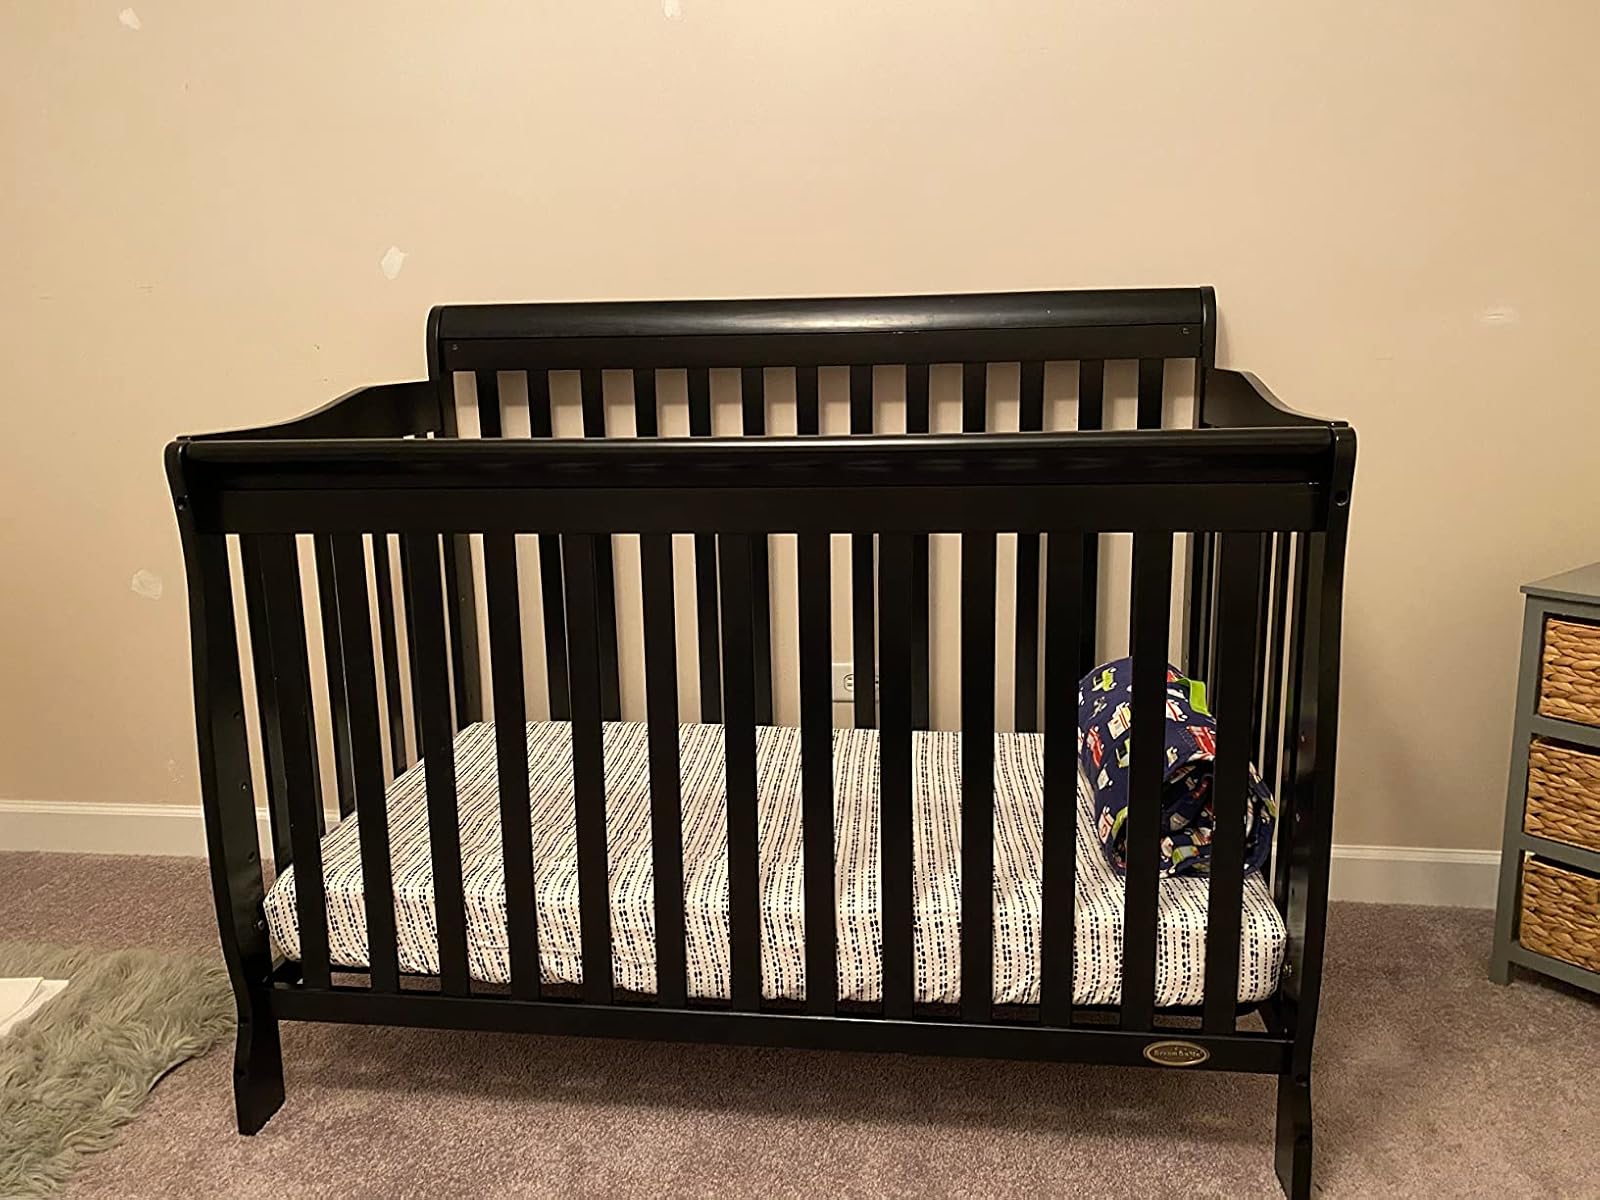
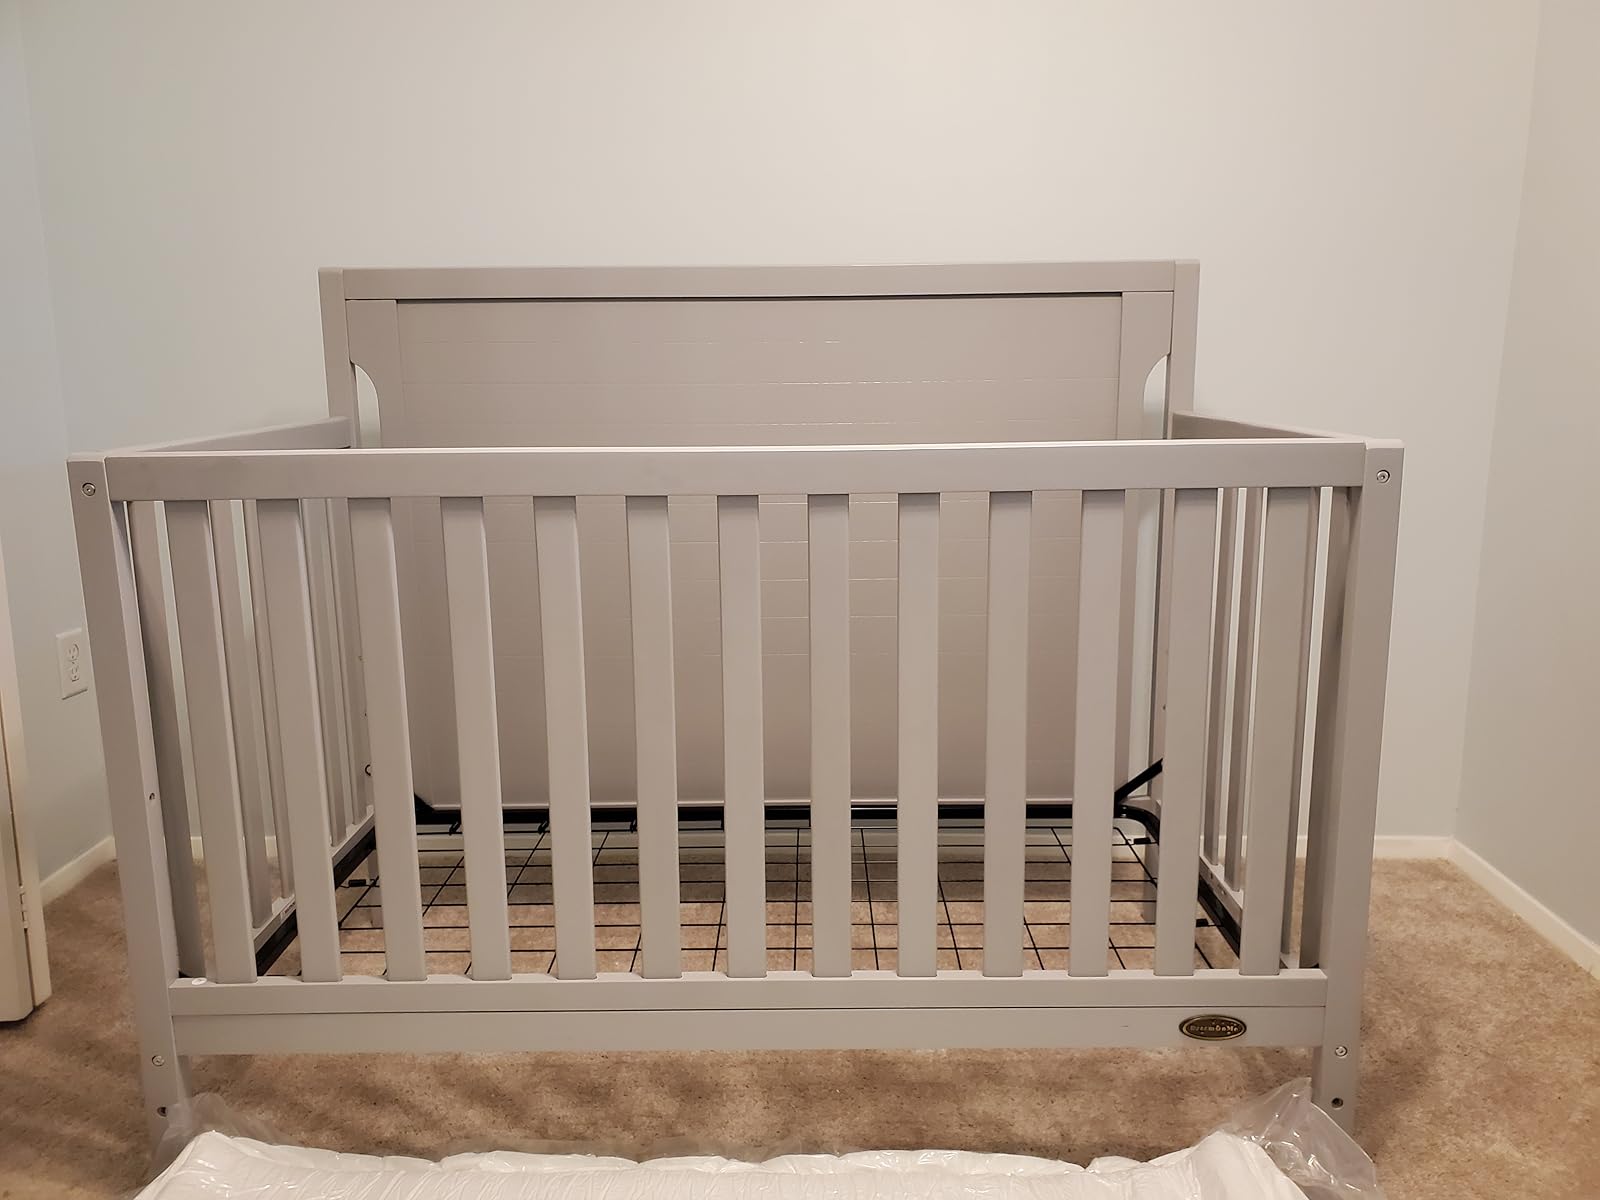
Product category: products_crib
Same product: no